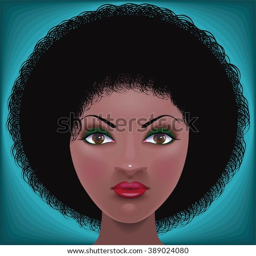
portrait of a beautiful girl with bright makeup .